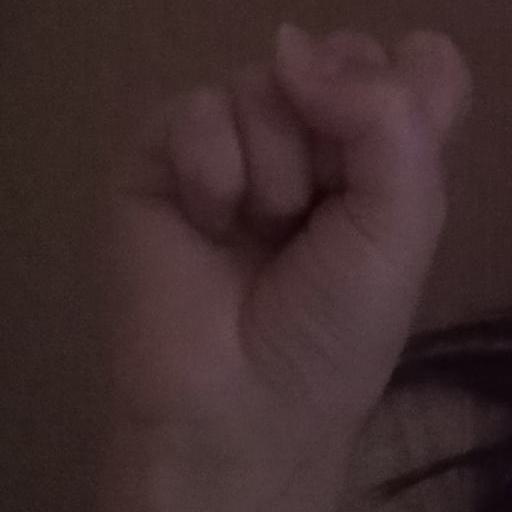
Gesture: fist